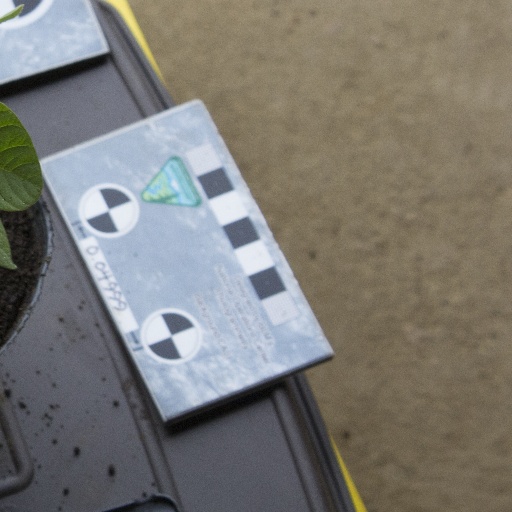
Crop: soybean